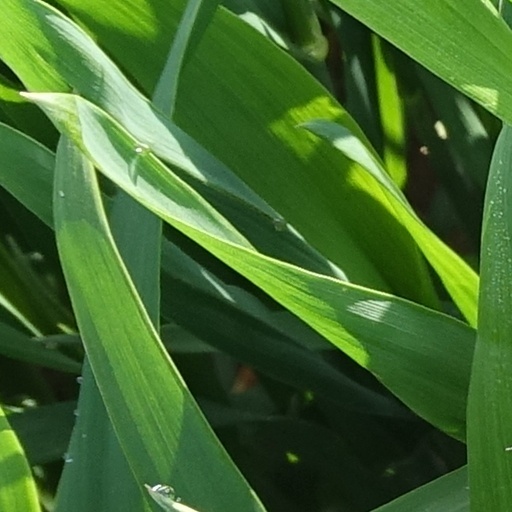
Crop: wheat